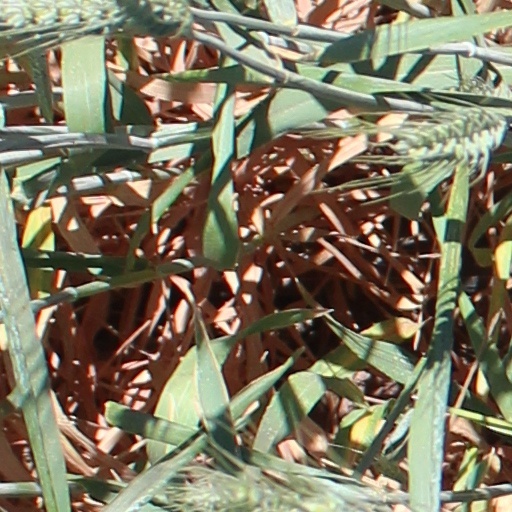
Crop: wheat